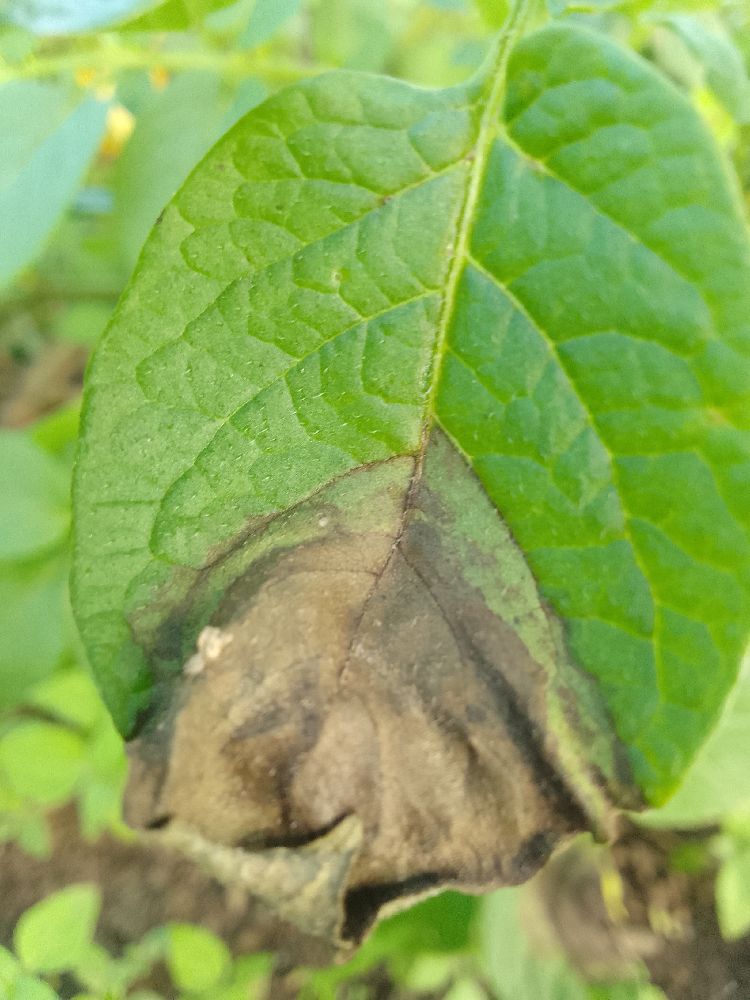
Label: Late blight